Naya Tapper

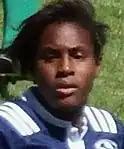
Tapper in 2017

Naya Elena Tapper (born August 3, 1994) is an American retired rugby sevens player. She was a co-captain of the United States women's rugby sevens team and competed in rugby sevens at the 2020 Summer Olympics in Tokyo and the 2024 Summer Olympics in Paris, where Team USA took home the bronze medal.